Fifth disease

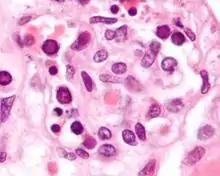
Parvovirus B19 (B19V)

The symptoms of fifth disease are usually mild and may start as a fever, headache or a runny nose. These symptoms pass, then a few days later, the rash appears. The bright red rash most commonly appears in the face, particularly the cheeks. Children infected typically go through 3 stages; first when the rash appears on the face. This is a defining symptom of the infection in children (hence the name "slapped cheek disease"). In addition to red cheeks, the second stage consists of children developing a red, lacy rash on the rest of the body, with the upper arms, torso, and legs being the most common locations. The rash typically lasts a few days and may itch; some cases have been known to last for several weeks. People are usually no longer infectious once the rash has appeared. Lastly the third stage consists of recurring rashes due to hot showers, sun exposure, or minor injuries lasting about 11 days.